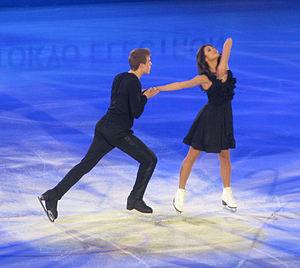
Elena Ilinykh et Nikita Katsalapov au gala des Championnats du monde de patinage artistique 2012 à Nice.
Elena Ilinykh est une patineuse artistique russe née le 25 avril 1994 au Kazakhstan. Elle participe aux Jeux olympiques d'hiver de 2014 à Sotchi, où elle remporte la médaille d'or de l'épreuve par équipes et la médaille de bronze en danse sur glace avec Nikita Katsalapov. Elle a obtenu trois médailles aux Championnats d'Europe durant sa carrière, le bronze en 2012 et l'argent en 2013 et 2014. Elle est associée depuis la saison 2014-2015 à Ruslan Zhiganshin.
Les Championnats du monde de patinage artistique 2012 ont eu lieu du 26 mars au 1ᵉʳ avril 2012 à Nice en France. C'est la seconde fois que la ville française organise les mondiaux de patinage après l'édition de 2000. La compétition s'est déroulée au palais des expositions Acropolis où une patinoire a été spécialement aménagée.